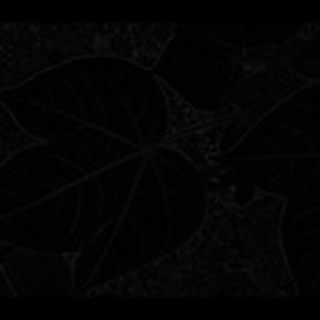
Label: healthy_cotton